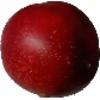
Label: Nectarine 1